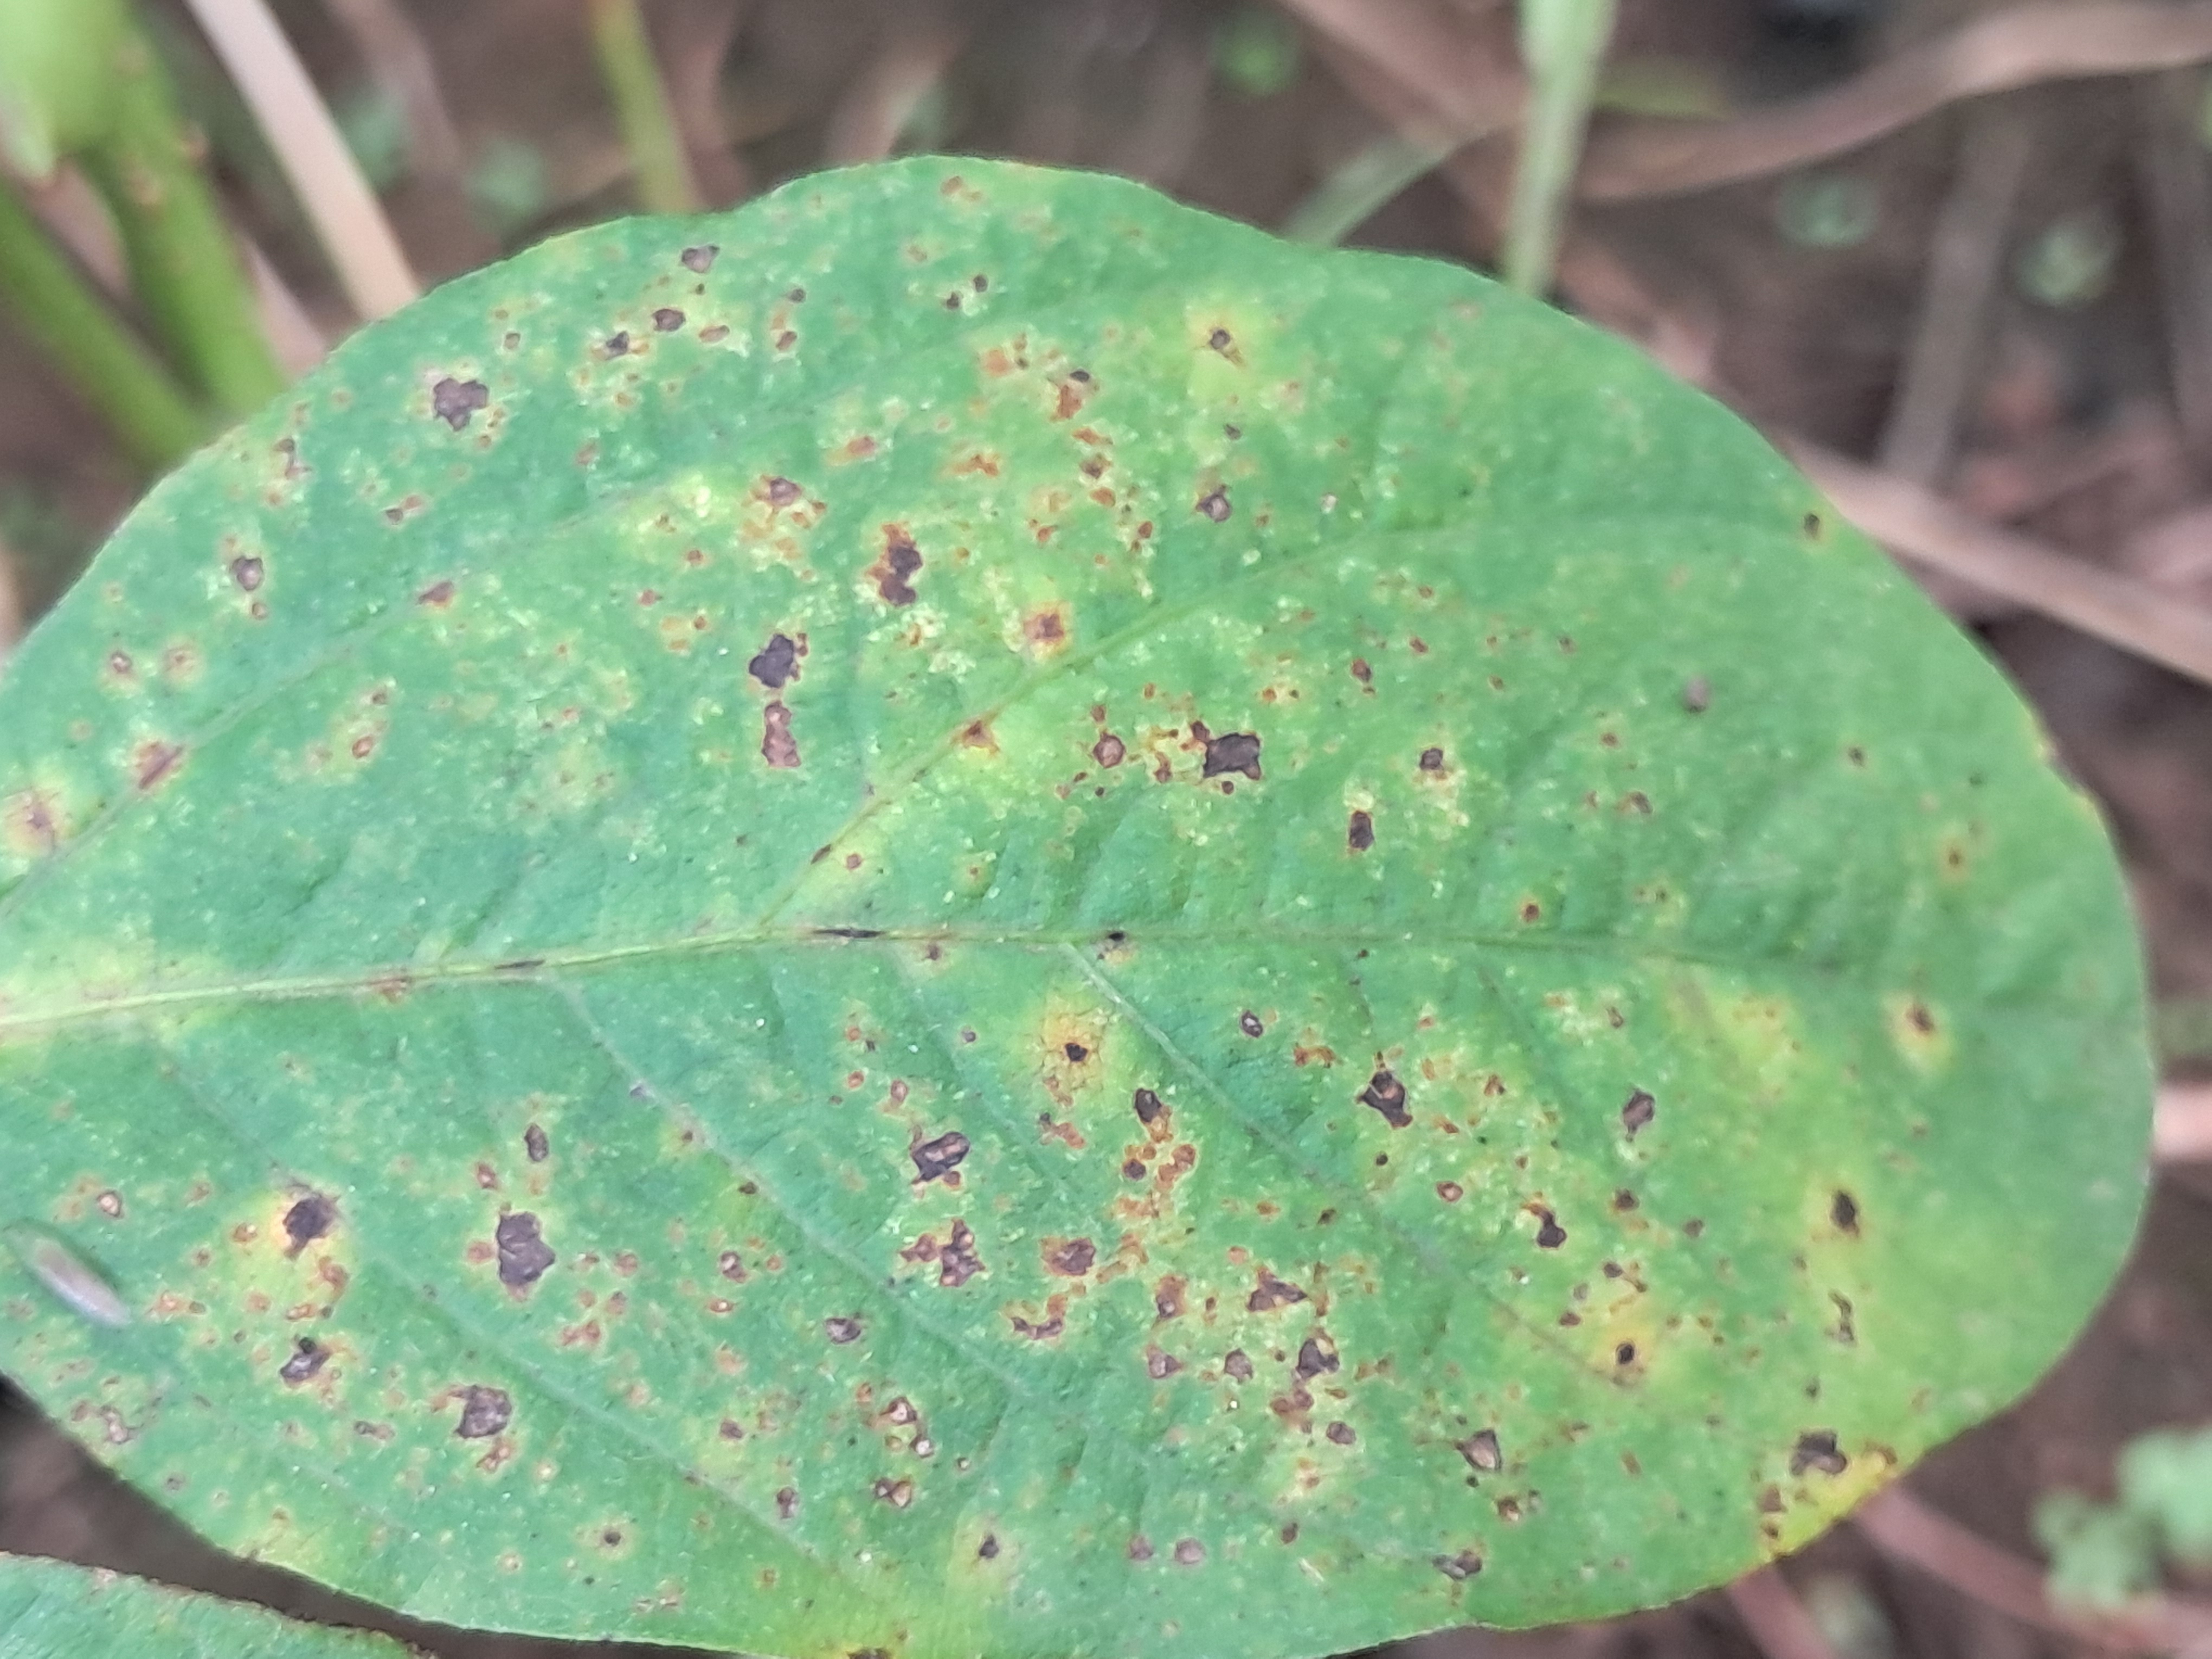
Label: Spectoria_Brown_Spot